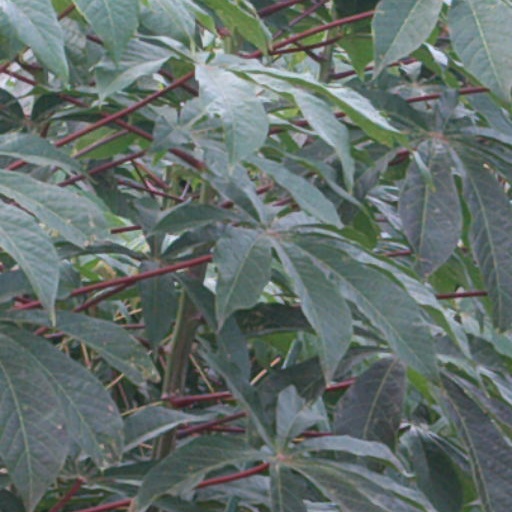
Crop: cassava